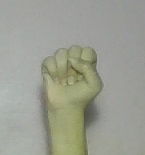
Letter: saad